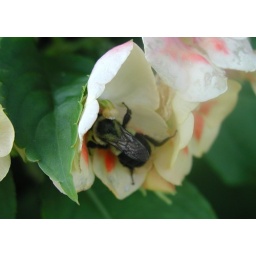
bee in yellow flower 9-07